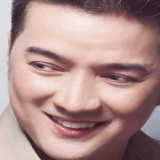
ca sĩ Đàm Vĩnh Hưng